Love tester machine

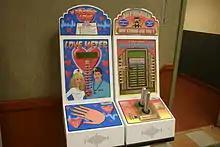
A Love Meter (left) beside a strength tester machine at a Framingham, Massachusetts rest stop

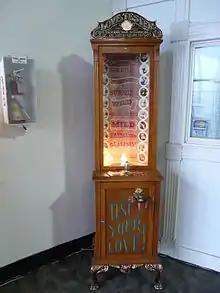
A vintage Love Tester machine at Musée Mécanique

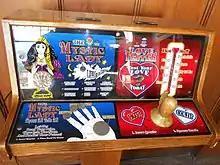
An electronic fortune teller and love tester manufactured in the mid-1990s

A love tester machine (also called "love meter" or "love teller") is a type of amusement personality tester machine, which upon receiving credit tries to rate the subject's sex appeal, love abilities or romantic feelings for someone. Many love testers measure the moisture on the skin surface of the subject's hands by electrically testing the skin conductance and rates accordingly. Others measure the temperature of the skin. However, some machines just use a random generator. Love meters could be found in penny arcades, and can be seen in modern video arcades, amusement parks, in bars and restaurants. Such vending machines are for amusement purposes only and do not actually give a real result. Nintendo, before entering the video game industry, released their own handheld love tester.